Bear Hands

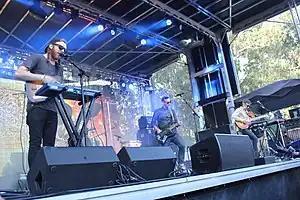
Bear Hands performing in 2014

Bear Hands is an American post-punk and indie rock band, consisting of Dylan Rau (vocals and guitar), Val Loper (bass), and TJ Orscher (drums). Hailing from Brooklyn, New York, United States, and formed in 2006, with Ted Feldman (guitar) the band signed with Cantora Records in 2010 upon the release of its single "What a Drag".